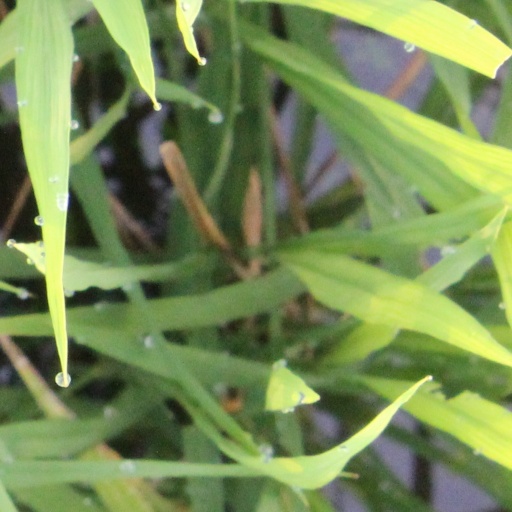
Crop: rice